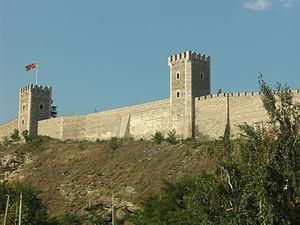
Un château fort est une structure fortifiée, essentiellement construite et habitée par la noblesse au Moyen Âge en Europe, au Moyen-Orient et en Asie. Le mot château vient du latin castellum.
Le séisme de 1963 à Skopje est un séisme d'une magnitude de 6.9 sur l'échelle de Richter qui a frappé une partie de la République socialiste de Macédoine au matin du 26 juillet 1963.
La forteresse de Skopje, est une forteresse qui domine la vieille-ville de Skopje, capitale de la Macédoine du Nord. Elle est construite sur une colline et surplombe le Vardar. Elle est considérée avec le pont de pierre comme un symbole de la ville, et figure sur le blason de Skopje.
Tsentar ou Centar est une des dix municipalités spéciales qui constituent la ville de Skopje, capitale de la République de Macédoine. Elle comptait en 2002 45 412 habitants et fait 7,52 km².
L'histoire de la Macédoine du Nord, petit État du sud des Balkans, commence, au sens strict, lors de son indépendance vis-à-vis de la République fédérative socialiste de Yougoslavie en 1991. Dans un sens plus large, l'histoire de la « Macédoine », dont traite le présent article, concerne un ensemble géographique et historique bien plus vaste, habité par de nombreux peuples au cours du temps. Le territoire ainsi désigné a maintes fois changé de forme et fut inclus dans divers États successifs. La république actuelle n'occupe que le tiers du royaume antique. Elle regroupe la majorité des Slaves macédoniens, parlant une langue slave, également présente en Bulgarie du sud-ouest et en Grèce du nord, et linguistiquement proche du bulgare. La République de Macédoine du Nord abrite aussi des minorités albanaises, valaques et tsiganes.